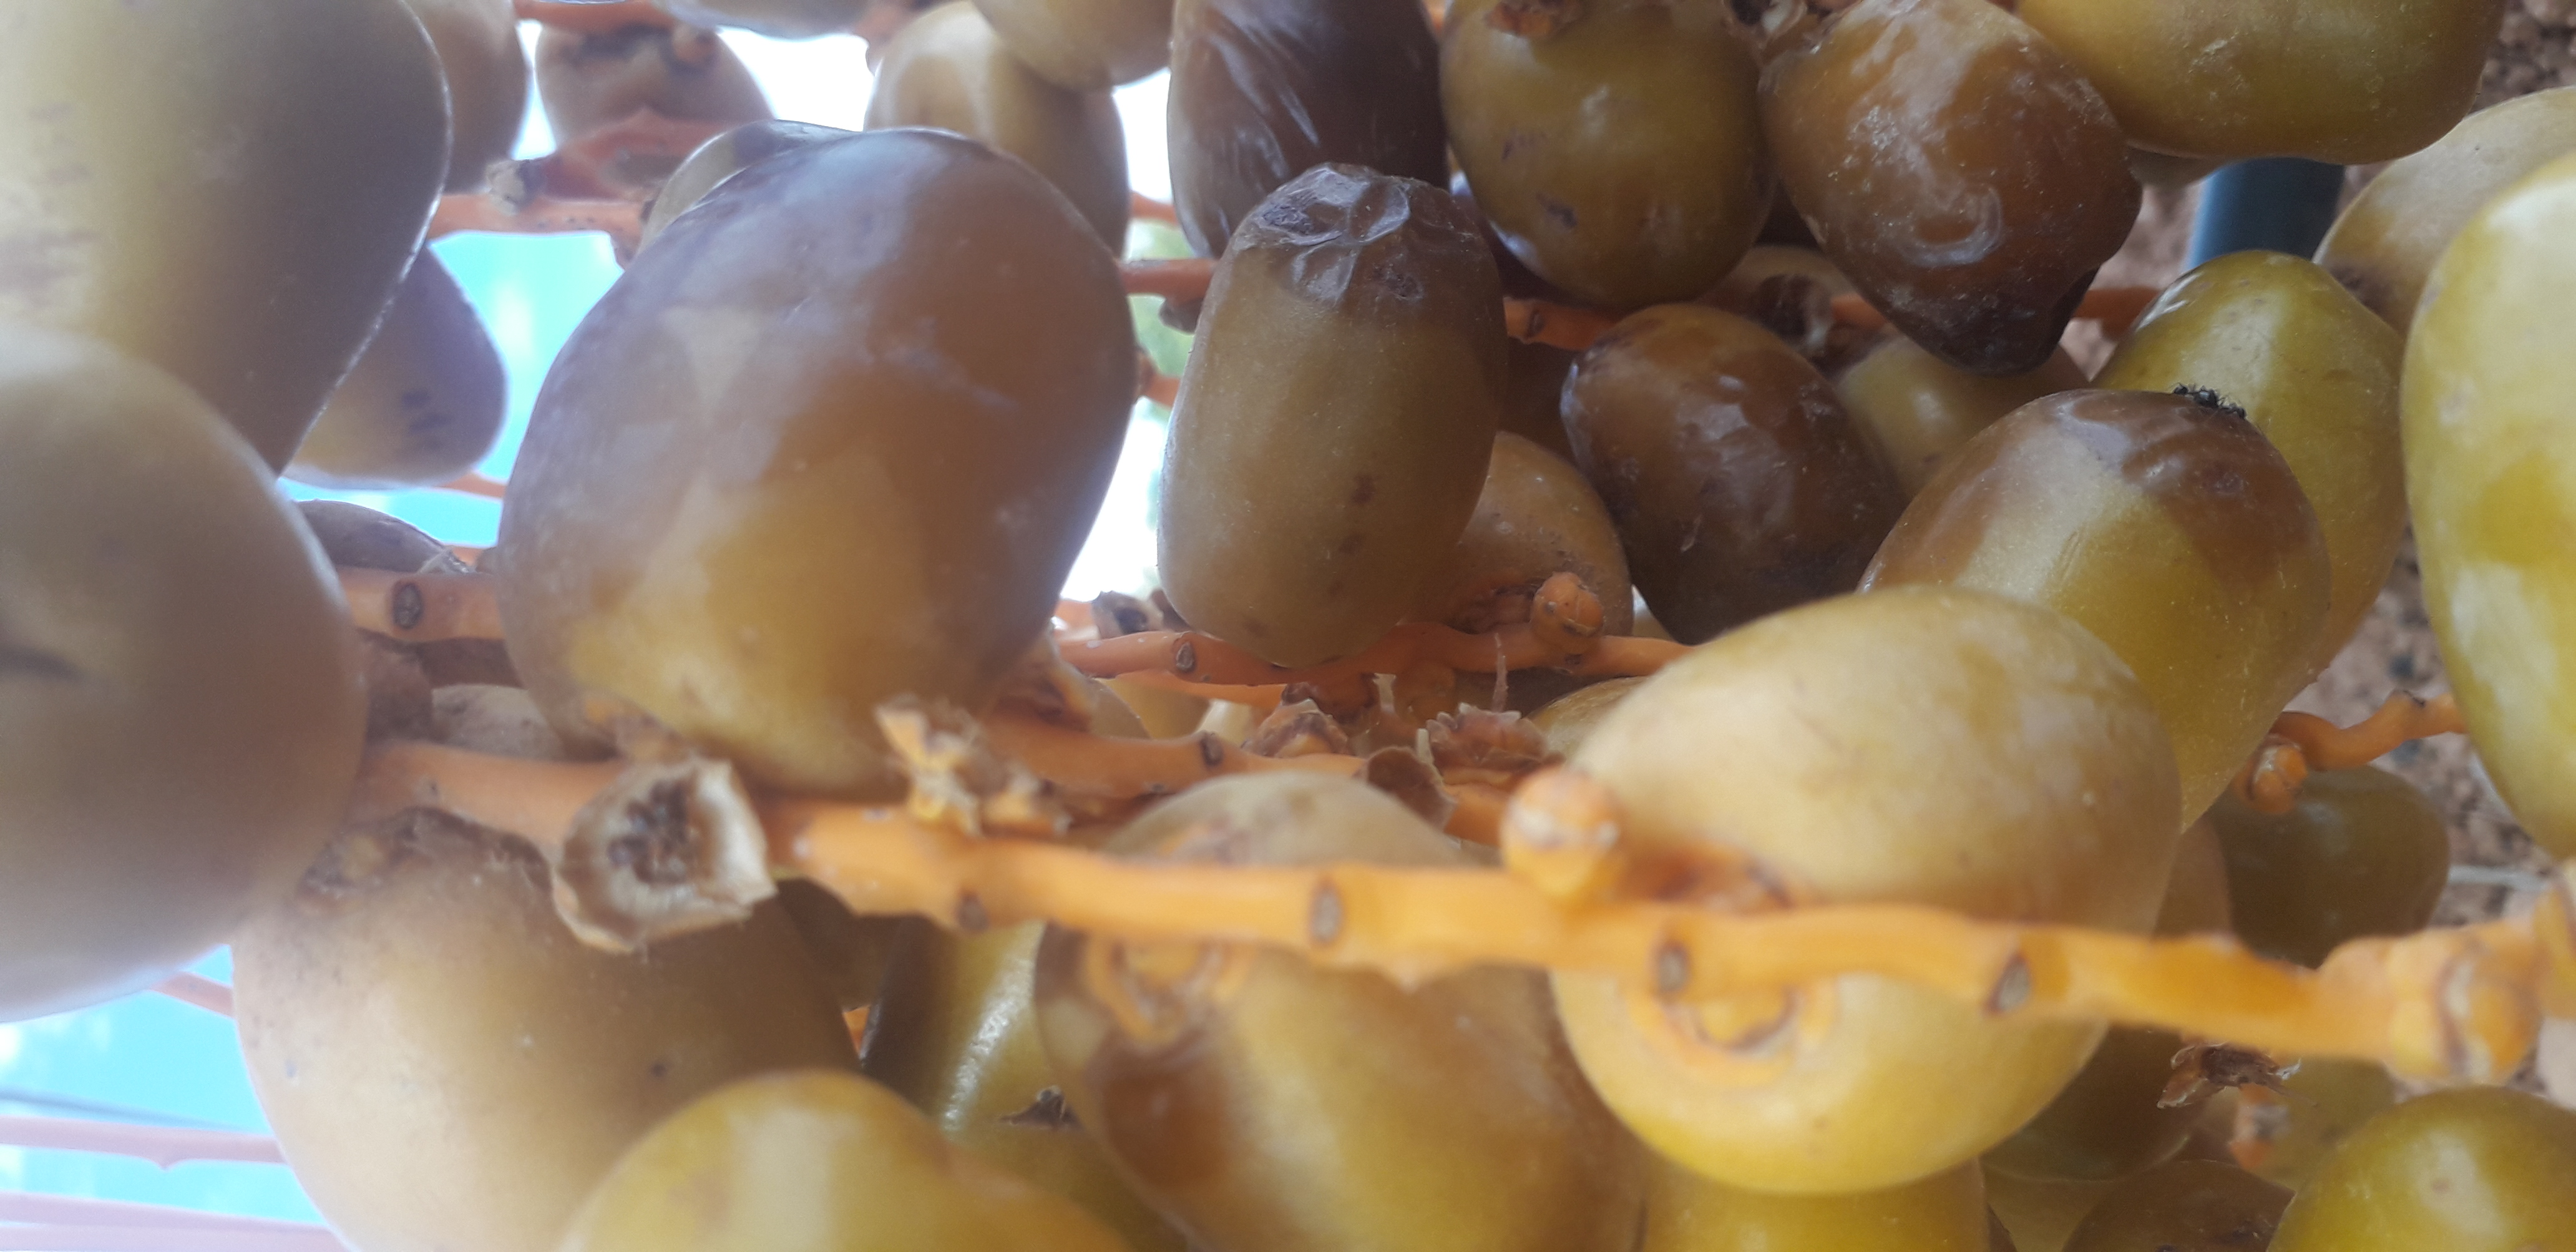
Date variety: Boufagous